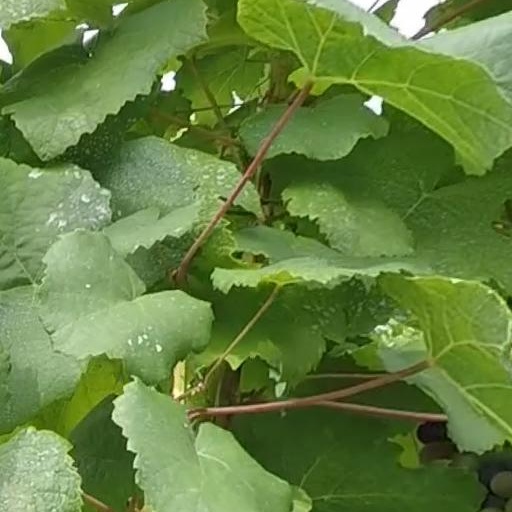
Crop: grape